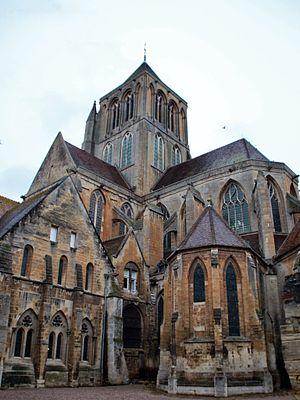
Abbaye de Saint Pierre sur Dives, Calvados
L’abbaye de Saint-Pierre-sur-Dives est une abbaye bénédictine, fondée au XIᵉ siècle à Saint-Pierre-sur-Dives dans le Calvados. C'est un des ensembles les plus complets de l'architecture monastique en Normandie.